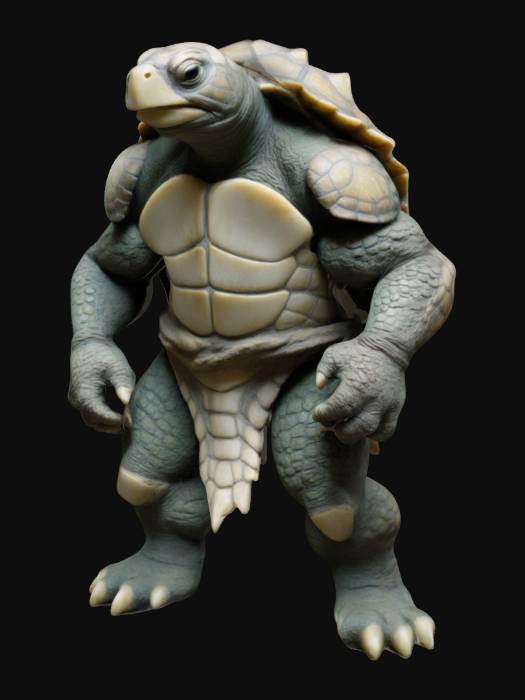
미적 점수 (1~10점): 7